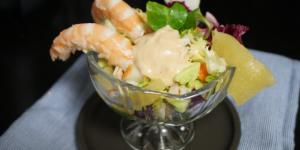
coctel de gambas con pina